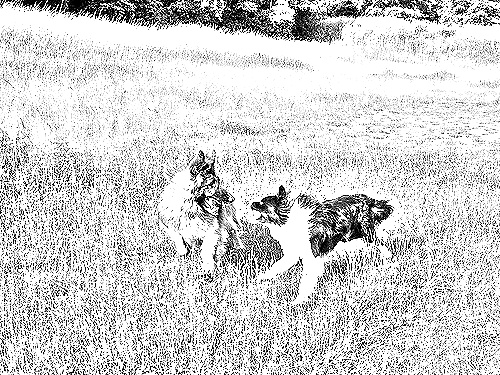
Portrait style: Sketch Portrait